Juan Manuel Guillén

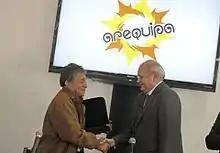

Juan Manuel Guillén Benavides (born November 24, 1941) is a Peruvian philosopher and politician. From 2007 to 2014, he served as President of the Arequipa Region.